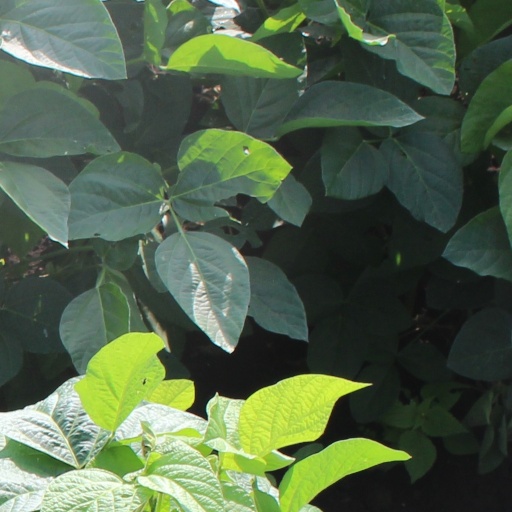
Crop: soybean